Pauli E. Blomstedt

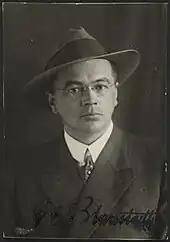
P. E. Blomstedt.

Pauli Ernesti Blomstedt, more commonly known as P. E. Blomstedt (1 August 1900 Jyväskylä – 3 November 1935, Helsinki), was a Finnish architect and designer, who worked first in the Nordic Classicism style and then turned to Functionalism. His father, Yrjö Blomstedt, and younger brother, Aulis Blomstedt, were also well-known architects.